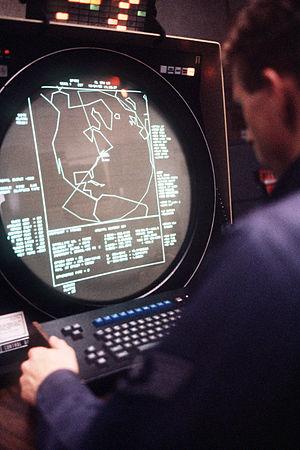
Cape Cod Air Force Station est une station de l'US Air Force située dans le coin nord-ouest de la base de Cape Cod, aux États-Unis, sur Flatrock Hill, dans le Massachusetts. Elle comprend une station radar PAVE PAWS et fonctionne en continu.
Le Commandement de la défense aérospatiale de l'Amérique du Nord est une organisation américano-canadienne dont la mission est la surveillance de l'espace aérien nord-américain, créée le 1ᵉʳ août 1957 et devenant effective le 12 mai 1958.